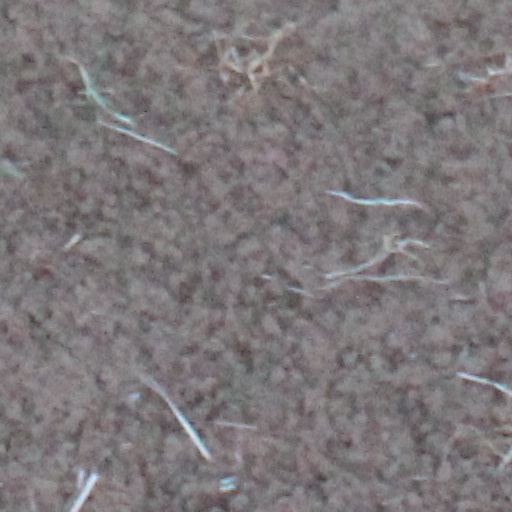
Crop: wheat